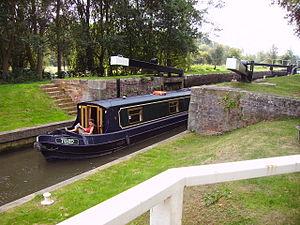
Le canal Kennet et Avon est un canal situé dans le sud de l'Angleterre. Le nom peut faire référence au tracé de l’originelle compagnie du canal Kennet & Avon, qui reliait la Kennet à Newbury à la rivière Avon à Bath, ou à la voie de navigation entre la Tamise à Reading et Floating Harbour à Bristol, y compris les voies fluviales aménagées navigations fluviales de la rivière Kennet entre Reading et Newbury et la rivière Avon, entre Bath et Bristol.
L'écluse de Tyle Mill est une écluse sur le canal Kennet et Avon, située près du village de Sulhamstead, dans le Berkshire, en Angleterre.